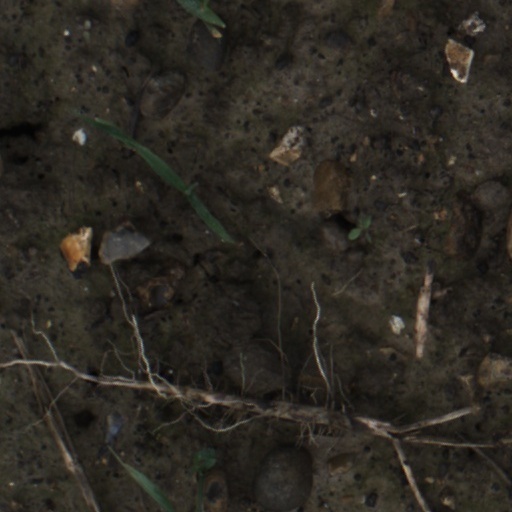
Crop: wheat